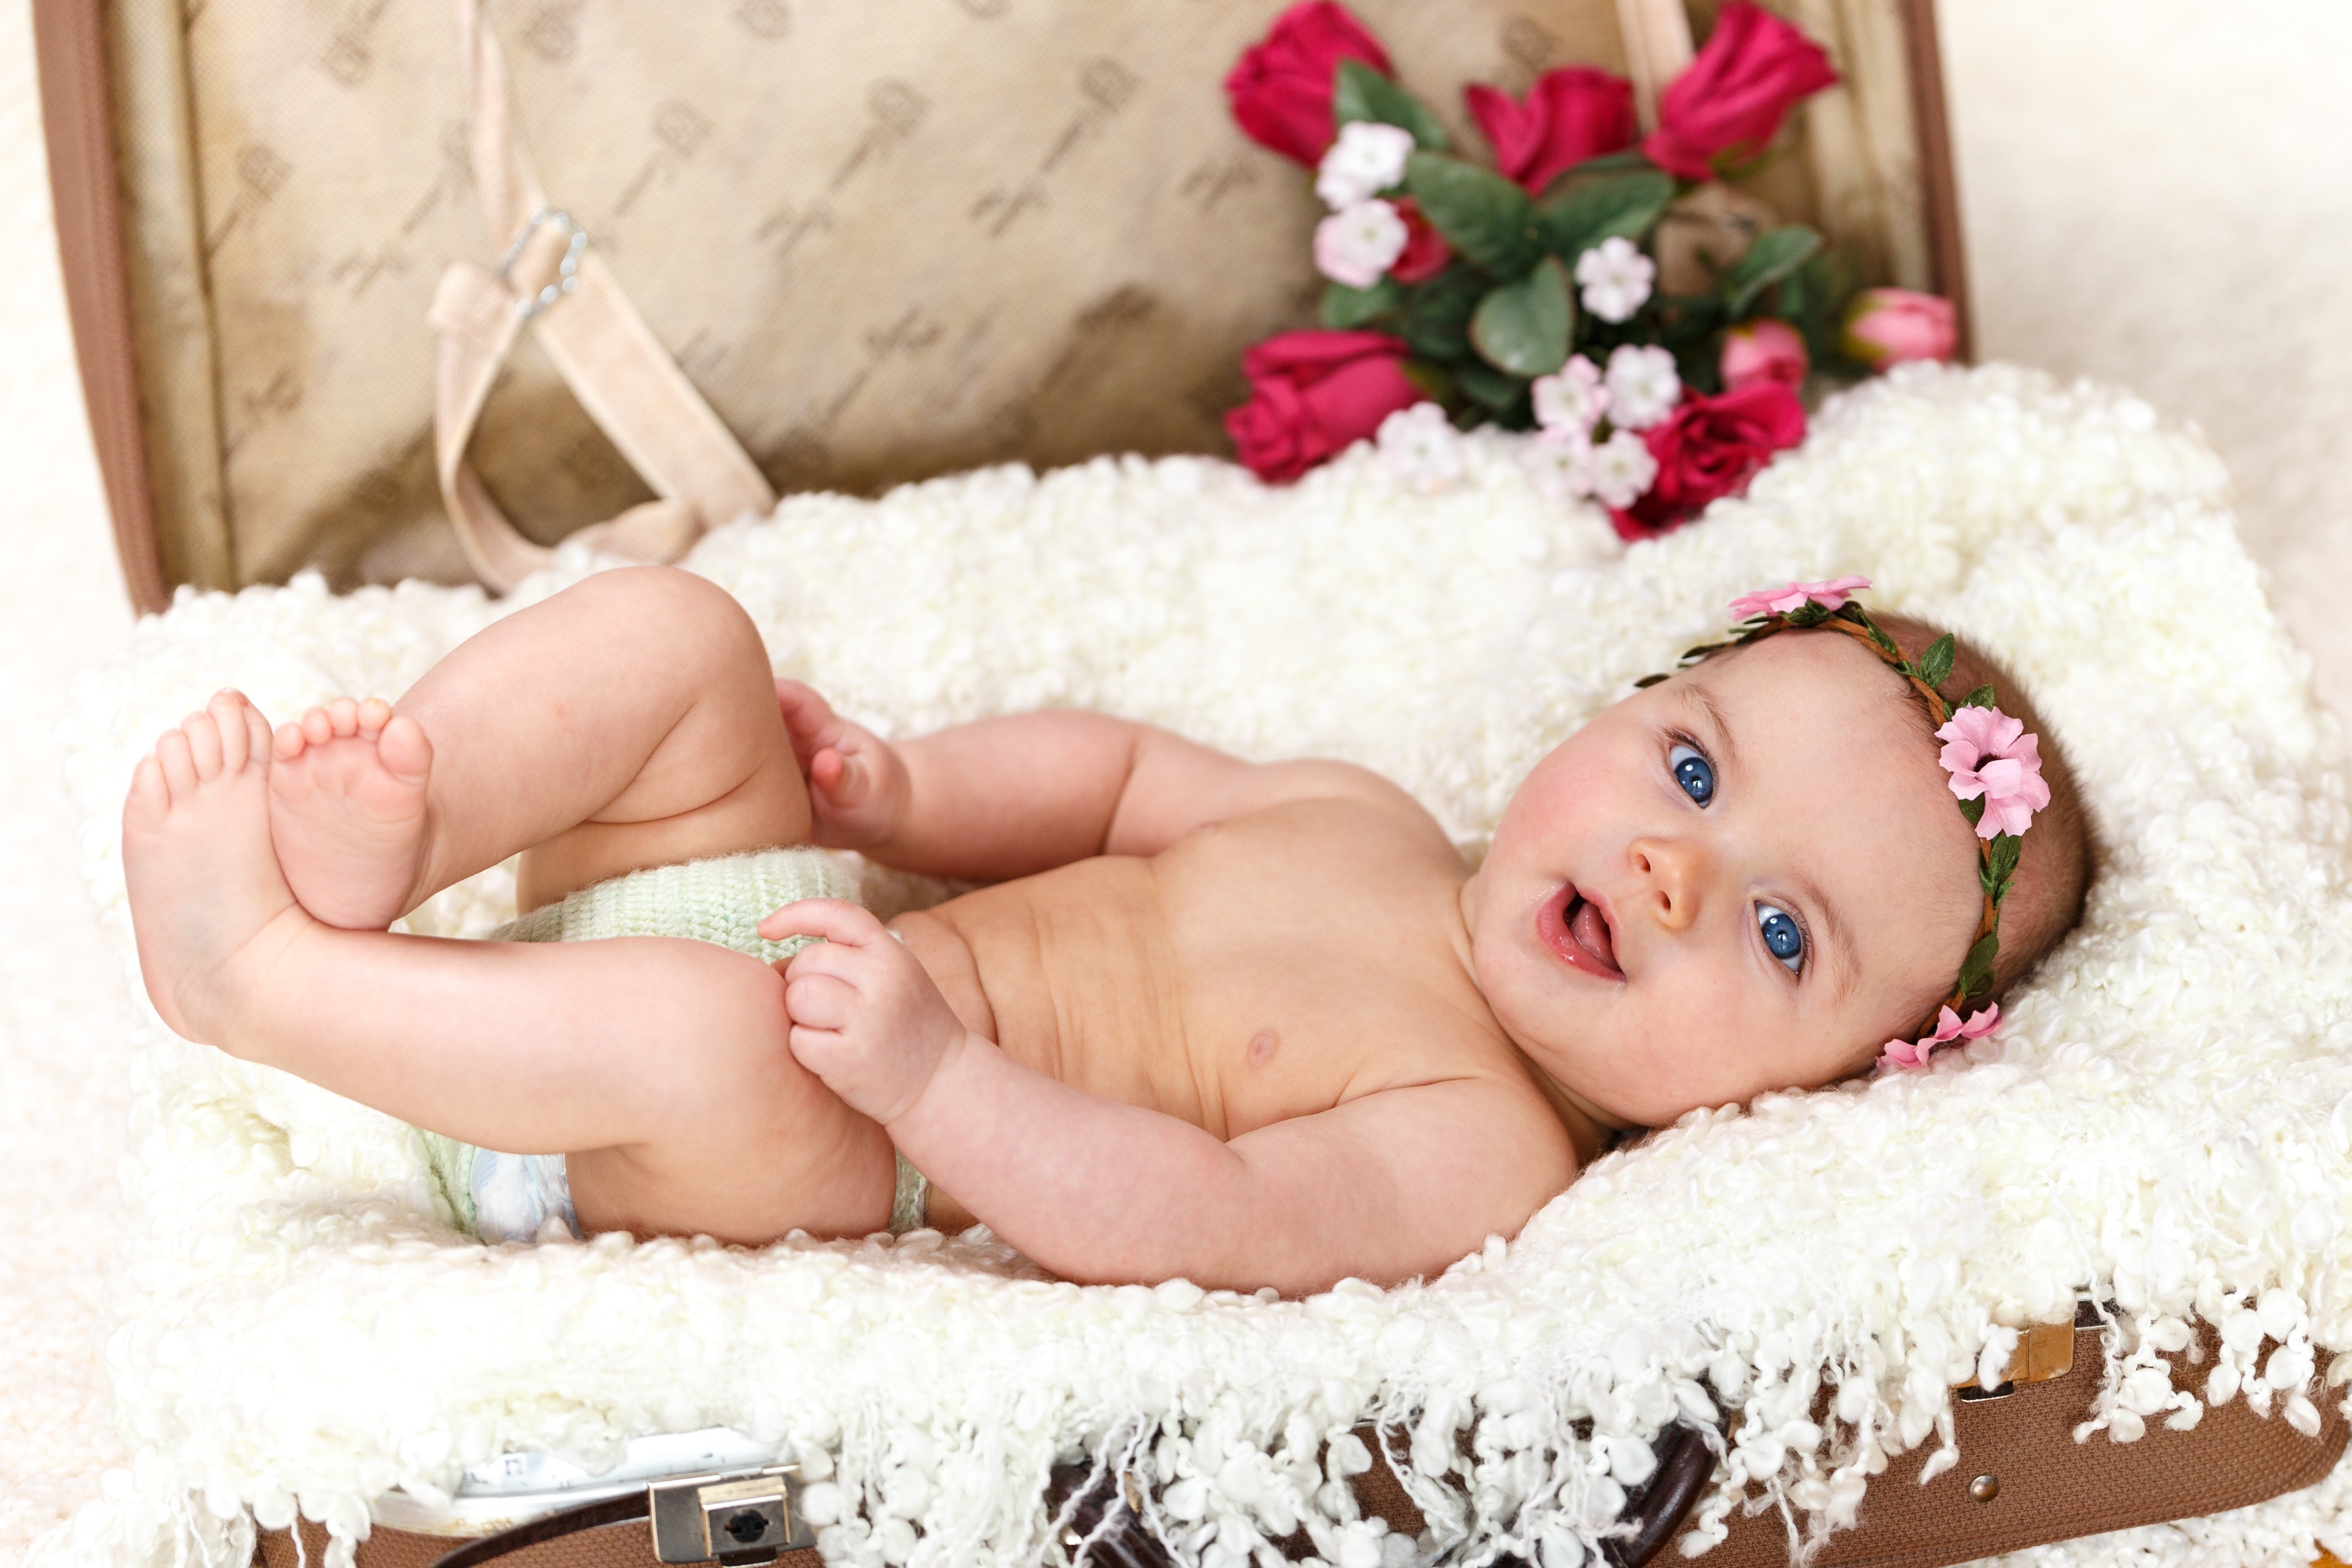
person, vintage, child, baby, luggage, roses, infant, toddler